Terrace Theatre (Minnesota)

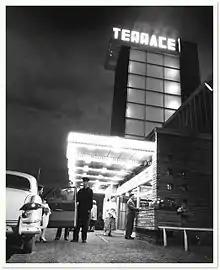

In 1955, as the theater's third anniversary approached, "Post" Associate Editor Bob Bork wrote, "The theater is operated by the Volk brothers, Sidney and William, both of whom also own and operate the Nile, Camden and Riverview theaters in Minneapolis. Why did they pick Robbinsdale as the location for the breathtaking Terrace? Most important, said Sidney, is the fact that it is adjacent to a large growing community. The Volk brothers planned the theater to serve all of the metropolitan area of the Twin Cities... One of the highest honors possible was bestowed upon the theater in 1952 when the Volk brothers received the international award for having the outstanding theater in United States that year. Covering including parking lots and space not yet put to use, this theater also boasts the largest seating capacity of any suburban theater and the largest parking facilities... First-rate movies appear at the Terrace as early as possible, in other words, when they leave the downtown theaters. The Terrace can always boast that they are showing one of the top 10 films. The longest run enjoyed by any one film was for 11 days. The average showing is 4 days to a week, depending on public demand... Long range plans call for landscaping of the hollow behind the theater potentially including a lagoon.”